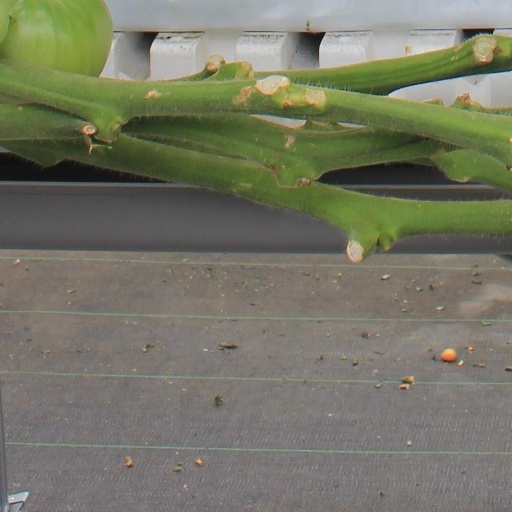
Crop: tomato